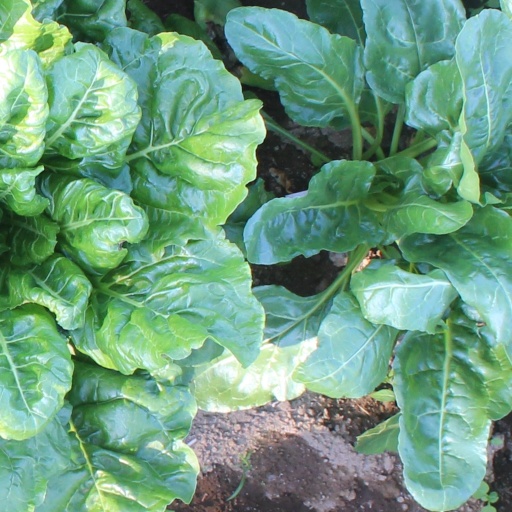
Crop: sugar beet